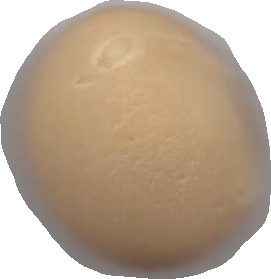
Variety: Dega